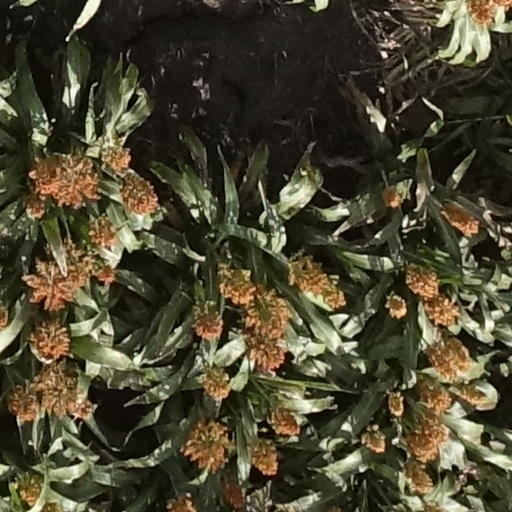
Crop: sorghum